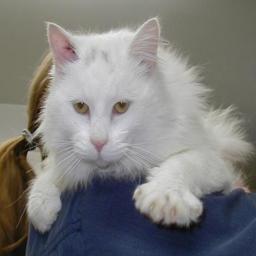
Animal: cats